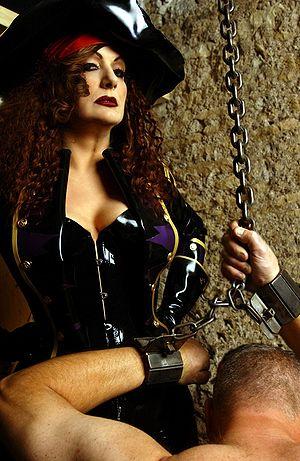
Le sexe et l'érotisme accompagnent la naissance de la littérature. Du Cantique des Cantiques au Kâmasûtra, du Banquet de Platon aux chants de Sappho, de L'Art d'aimer d'Ovide au Satyricon de Pétrone, des écrits libertins et blasphématoires du Divin Marquis à la philosophie transgressive et sacrilège de Georges Bataille, ces thèmes traversent les siècles et les civilisations.
Maîtresse Françoise, pseudonyme d'Annick Foucault, est une dominatrice et écrivaine française.